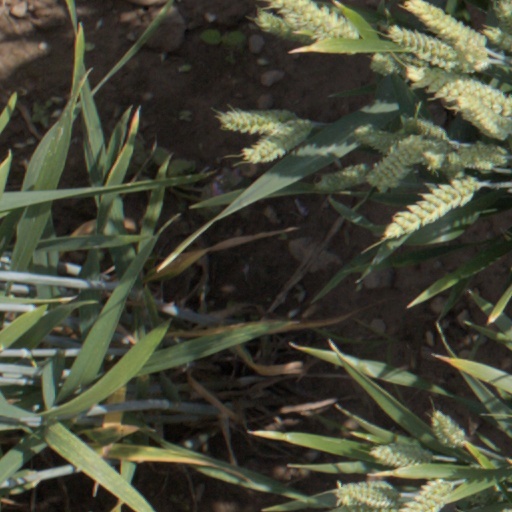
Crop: wheat